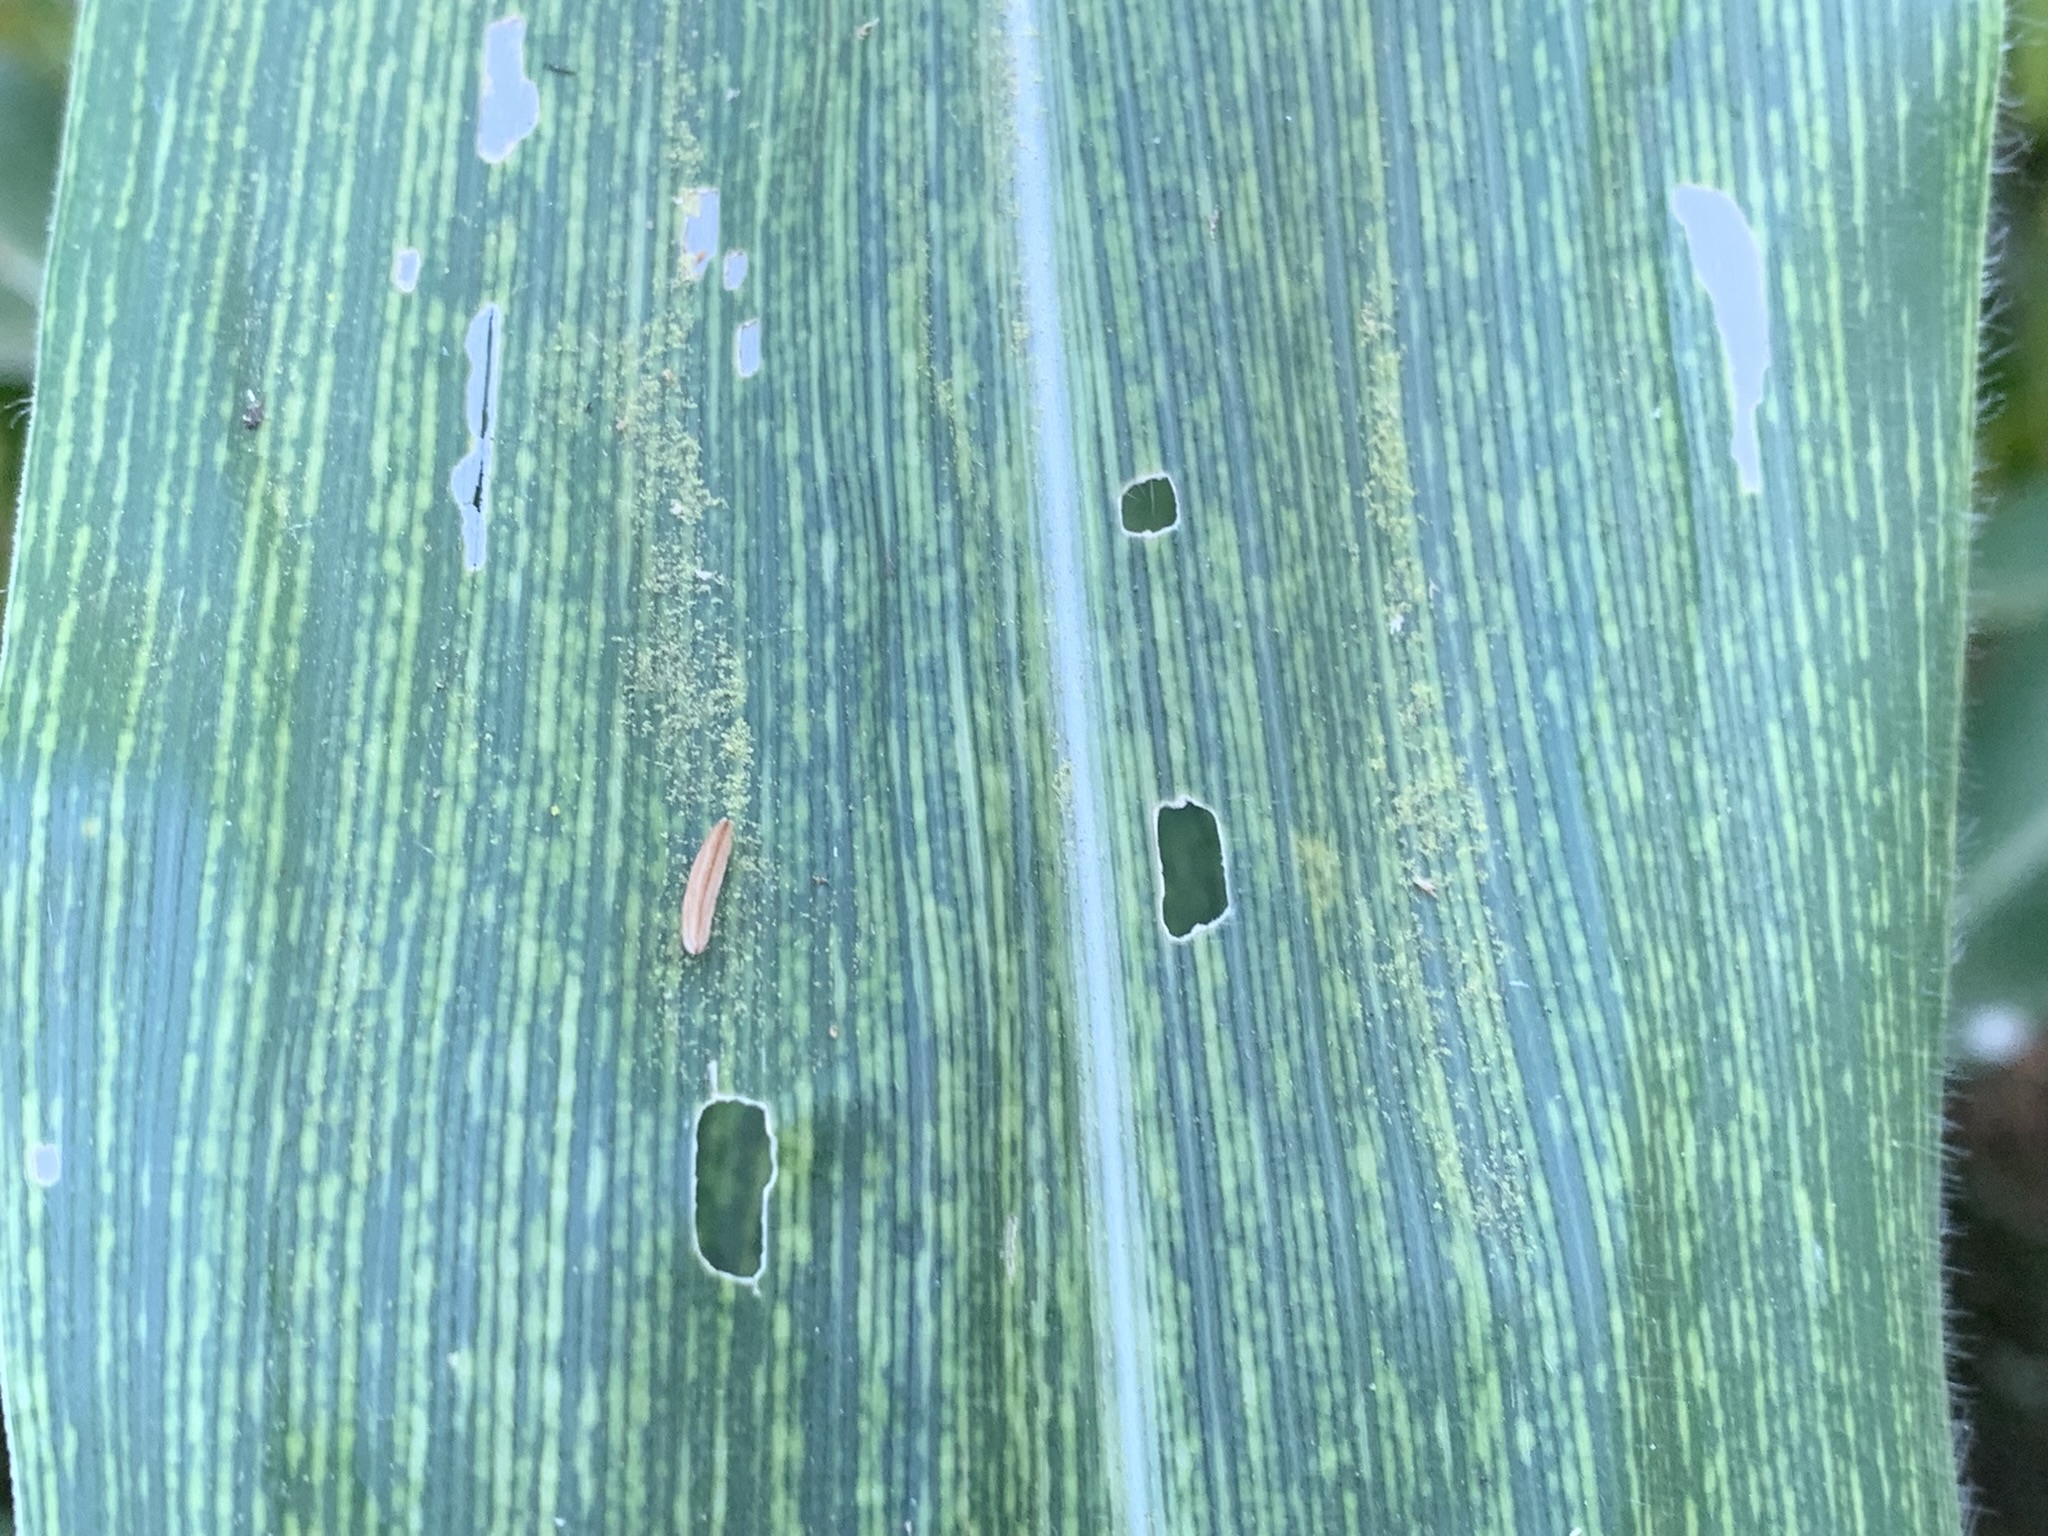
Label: MSV